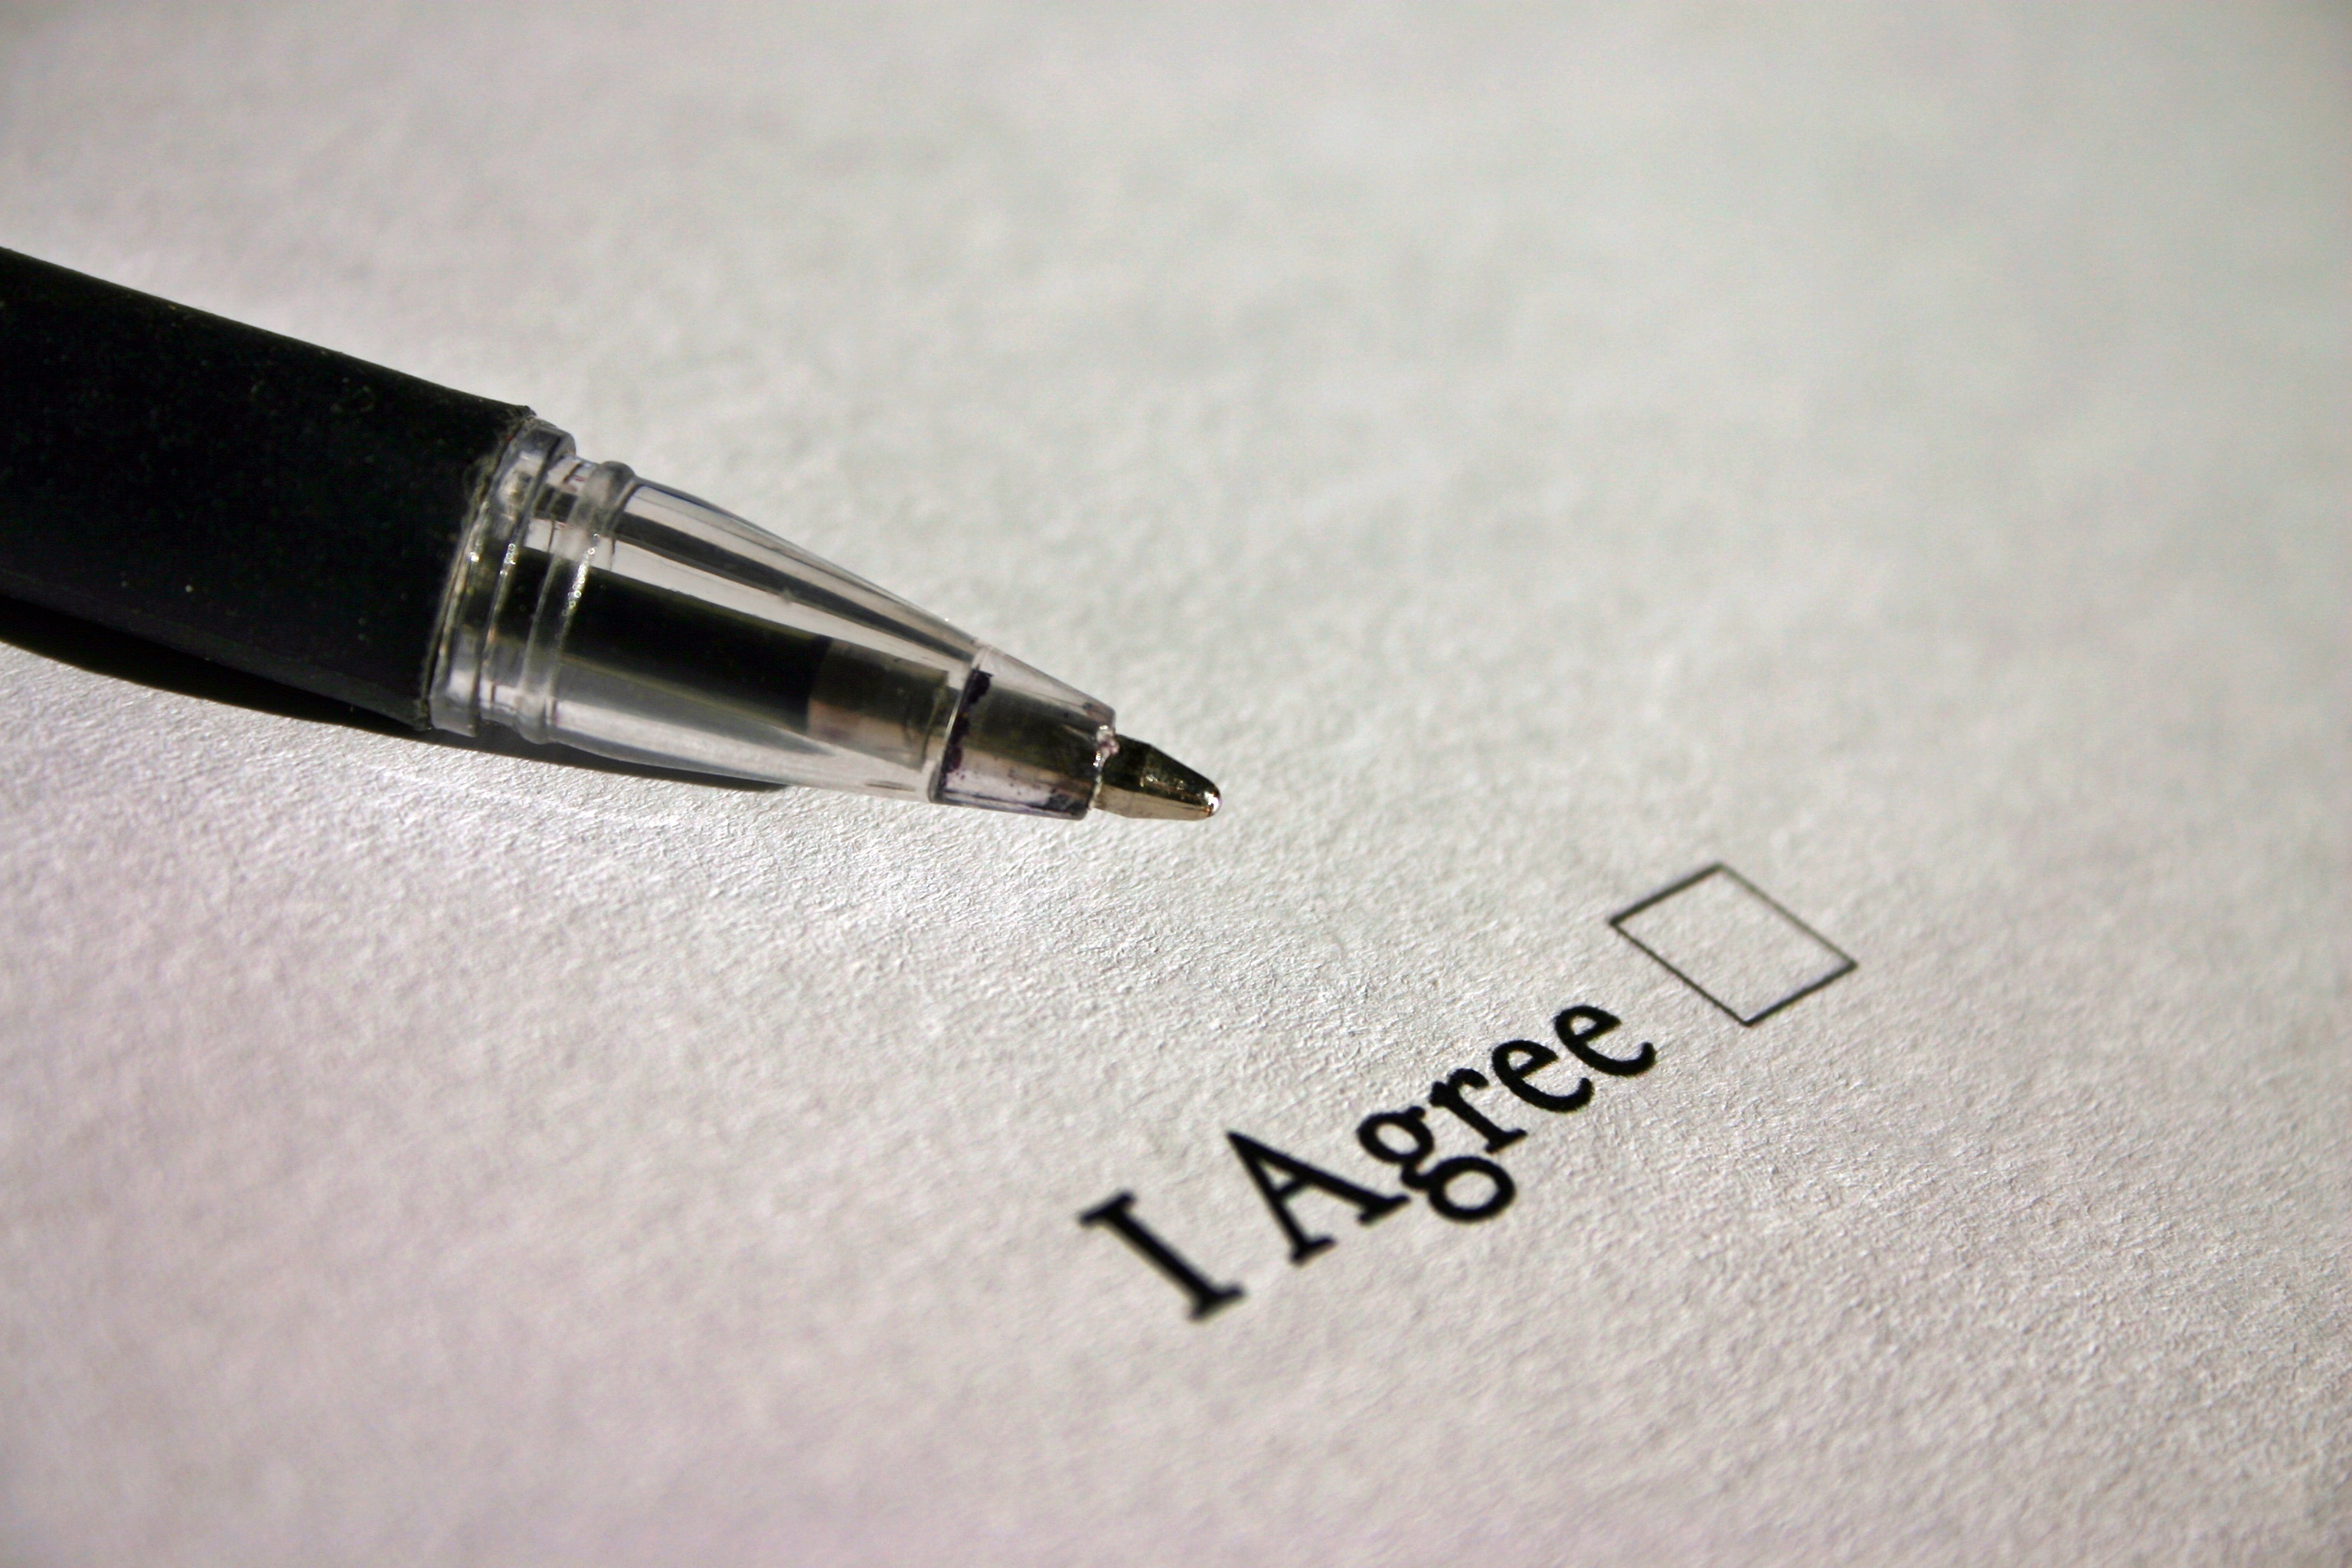
writing, pen, sign, business, box, cross, paper, hook, arrangement, brand, decision, contract, handwriting, yes, english, document, form, ankreuzen, coolie, agree, consent, agreement, comply, business degree, pact, checklist, check mark, check off, ticked off, conclusion of the contract